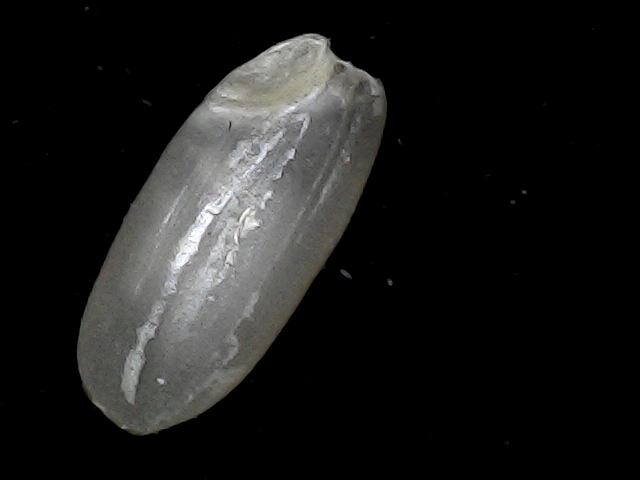
Rice variety: BR22